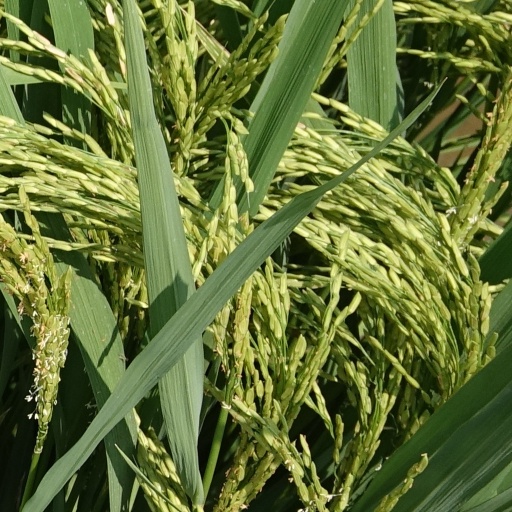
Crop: rice